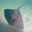
Label: ray